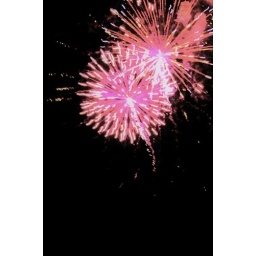
flower power in the sky